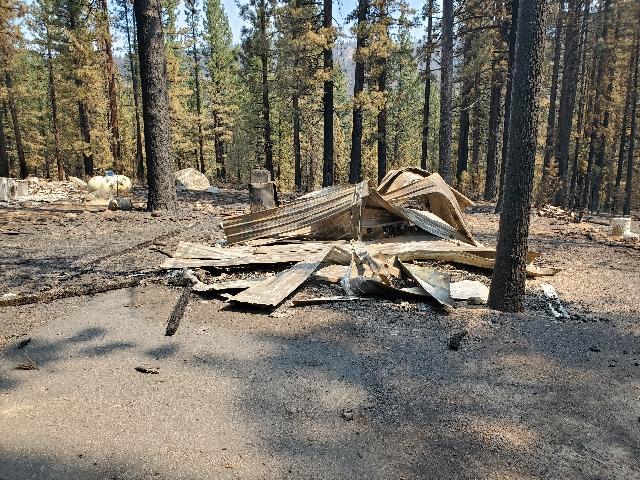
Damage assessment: destroyed